Particulate inorganic carbon

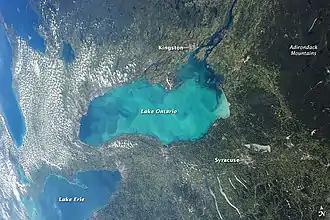
Aerial view of a whiting event precipitation cloud in Lake Ontario

An aragonite sea contains aragonite and high-magnesium calcite as the primary inorganic calcium carbonate precipitates. The chemical conditions of the seawater must be notably high in magnesium content relative to calcium (high Mg/Ca ratio) for an aragonite sea to form. This is in contrast to a calcite sea in which seawater low in magnesium content relative to calcium (low Mg/Ca ratio) favors the formation of low-magnesium calcite as the primary inorganic marine calcium carbonate precipitate.